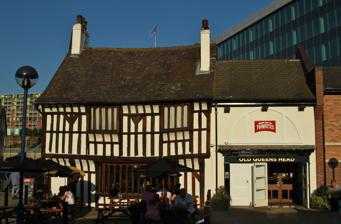
Building: Old Queen's Head
Country: United Kingdom
Year built: 1475
This article is about a pub in Sheffield. For a similarly named pub in London, see The Old Queens Head . Pub in Sheffield, United Kingdom Old Queen's Head West front of the Old Queen's Head Location in Sheffield Former names The Hall at the Ponds General information Type pub Architectural style Vernacular Tudor Location Sheffield , South Yorkshire Address 40 Pond Street, S1 2BG Town or city Sheffield Country United Kingdom Estimated completion 1475 Owner Thwaites Brewery Technical details Material timber frame Designations Grade II* listed Website The Old Queens Head The Old Queen's Head is a pub at 14 Pond Hill, Sheffield , South Yorkshire , England . It is a 15th-century timber framed building and the oldest surviving domestic building in Sheffield. It is now Grade II* listed . History The Old Queens Head was built c. 1475 . However, the earliest known written record of the building is in a 1582 inventory of the estate of George Talbot, 6th Earl of Shrewsbury that included the furnishings of this building, which was then called "The hawle at the Poandes" or "Hall i' th' Ponds". As a part of the Earl's estate, the building may have been a banqueting hall for parties hunting wildfowl in the nearby ponds . These ponds, which formed in the area where the Porter Brook meets the River Sheaf , are now gone, but gave rise to the local names Pond Street, Pond Hill (formerly Pond Well Hill), and Ponds Forge . 19th-century sash window on the north side of the building By the beginning of the 19th century the building was being used as a house. In 1840 a pub called the Old Queen's Head was opened in the building next door. Sometime after 1862 the pub expanded into the former Hall i' th' Ponds. Late in the 19th century, alterations and additions were made to the rear of the building. The Queen in the pub's current name is likely to refer to Mary, Queen of Scots , who was imprisoned in Sheffield from 1570 to 1584. The building has been Grade II* listed since 1952. It was refurbished in 1993 when it was controlled by the Tom Cobleigh pub company. It was later controlled by Thwaites Brewery , and as of 2024 [update] it is part of the WJS Pub Group. See also Listed buildings in Sheffield References